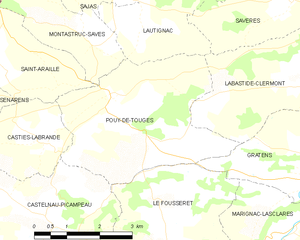
Pouy-de-Touges est une commune française située dans le département de la Haute-Garonne en région Occitanie.